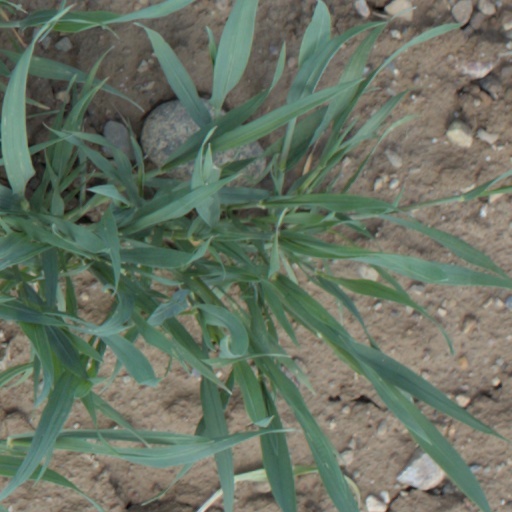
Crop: wheat